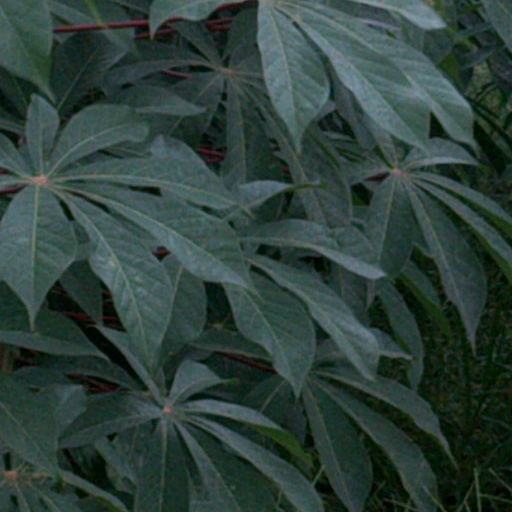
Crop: cassava